Animal as Bridegroom

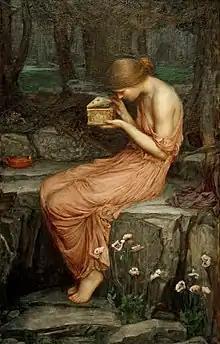
"Psyche Opening the Golden Box" (1903) by John William Waterhouse.

This category of tales involves the heroine performing difficult tasks for her husband's family (more specifically, her mother-in-law). In this type, the heroine reaches the house of a witch (sometimes, her mother-in-law; sometimes, another female relative of her husband), where she works as her servant. One of the tasks is to go to another witch's house (identified as a female relative of the first one), and fetch from there a box, a casket, a bag, a sack of something that her husband warns not to open, but she does.